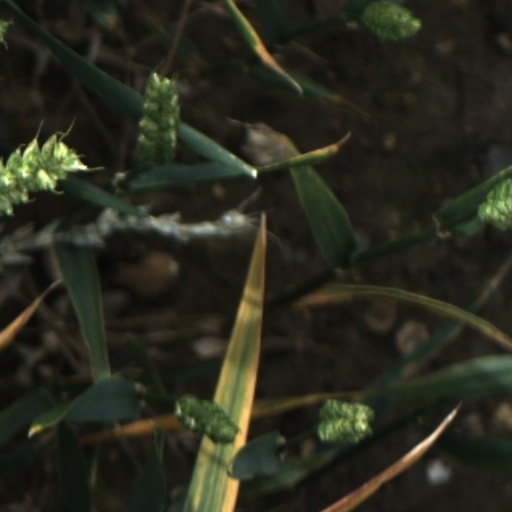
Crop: wheat